Mérida (state)

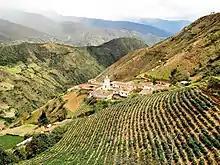
Agriculture in Los Nevados, a town in Merida

The economy is complemented by income from tourism. The cable car system, being the highest and longest in the world, attracts thousands of people every year who venture to climb to the vicinity of Pico Bolivar. In addition, Merida is rich in natural attractions, you only need to climb the trans-Andean highway to enjoy the beauty of the moor. For this, and many other reasons, it is one of the preferred tourist destinations for Venezuelans and foreigners.